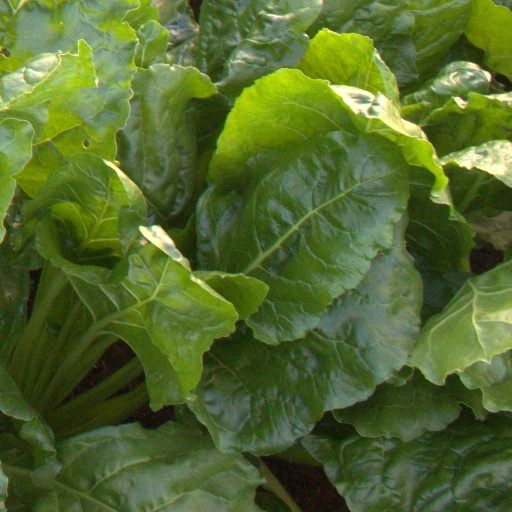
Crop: sugar beet